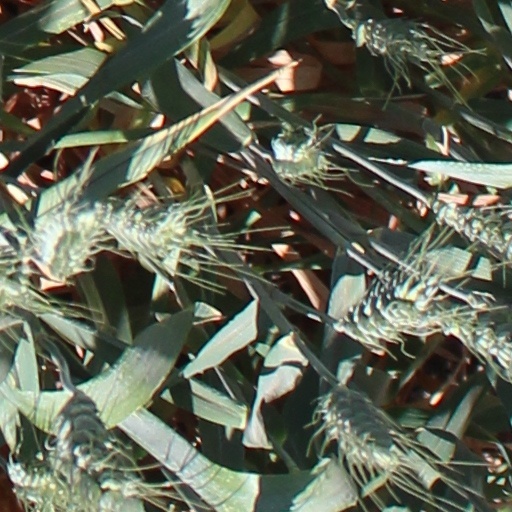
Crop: wheat